USS San Francisco (CA-38)

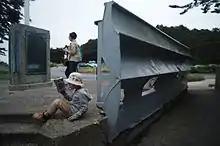
Removed bridge wings at Lands End

At 1416, an already-damaged torpedo bomber dropped its torpedo off "San Francisco"s starboard quarter. The torpedo passed alongside, but the plane crashed into "San Francisco"s control aft, swung around that structure, and plunged over the port side into the sea. 24 men were killed, 45 wounded, and one missing. Control aft was demolished. The ship's secondary command post, Battle Two, was burned out but reestablished by dark. The aft anti-aircraft director and radar were out, and three 20 mm mounts destroyed.